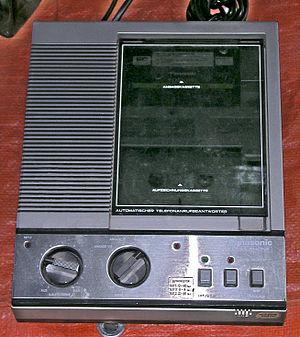
Un répondeur téléphonique est un équipement électronique dont le but principal est de répondre de façon automatique à un appel téléphonique à la place d'un utilisateur. Un répondeur s'enclenche automatiquement lorsqu'un utilisateur est absent ou ne souhaite pas répondre.